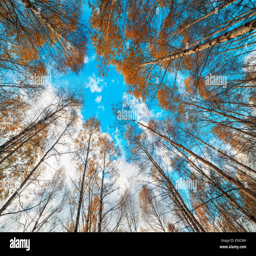
majestic birch tree with a cloudy sky